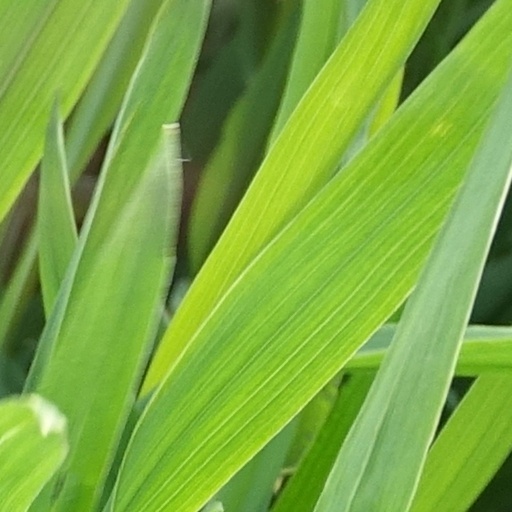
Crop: wheat